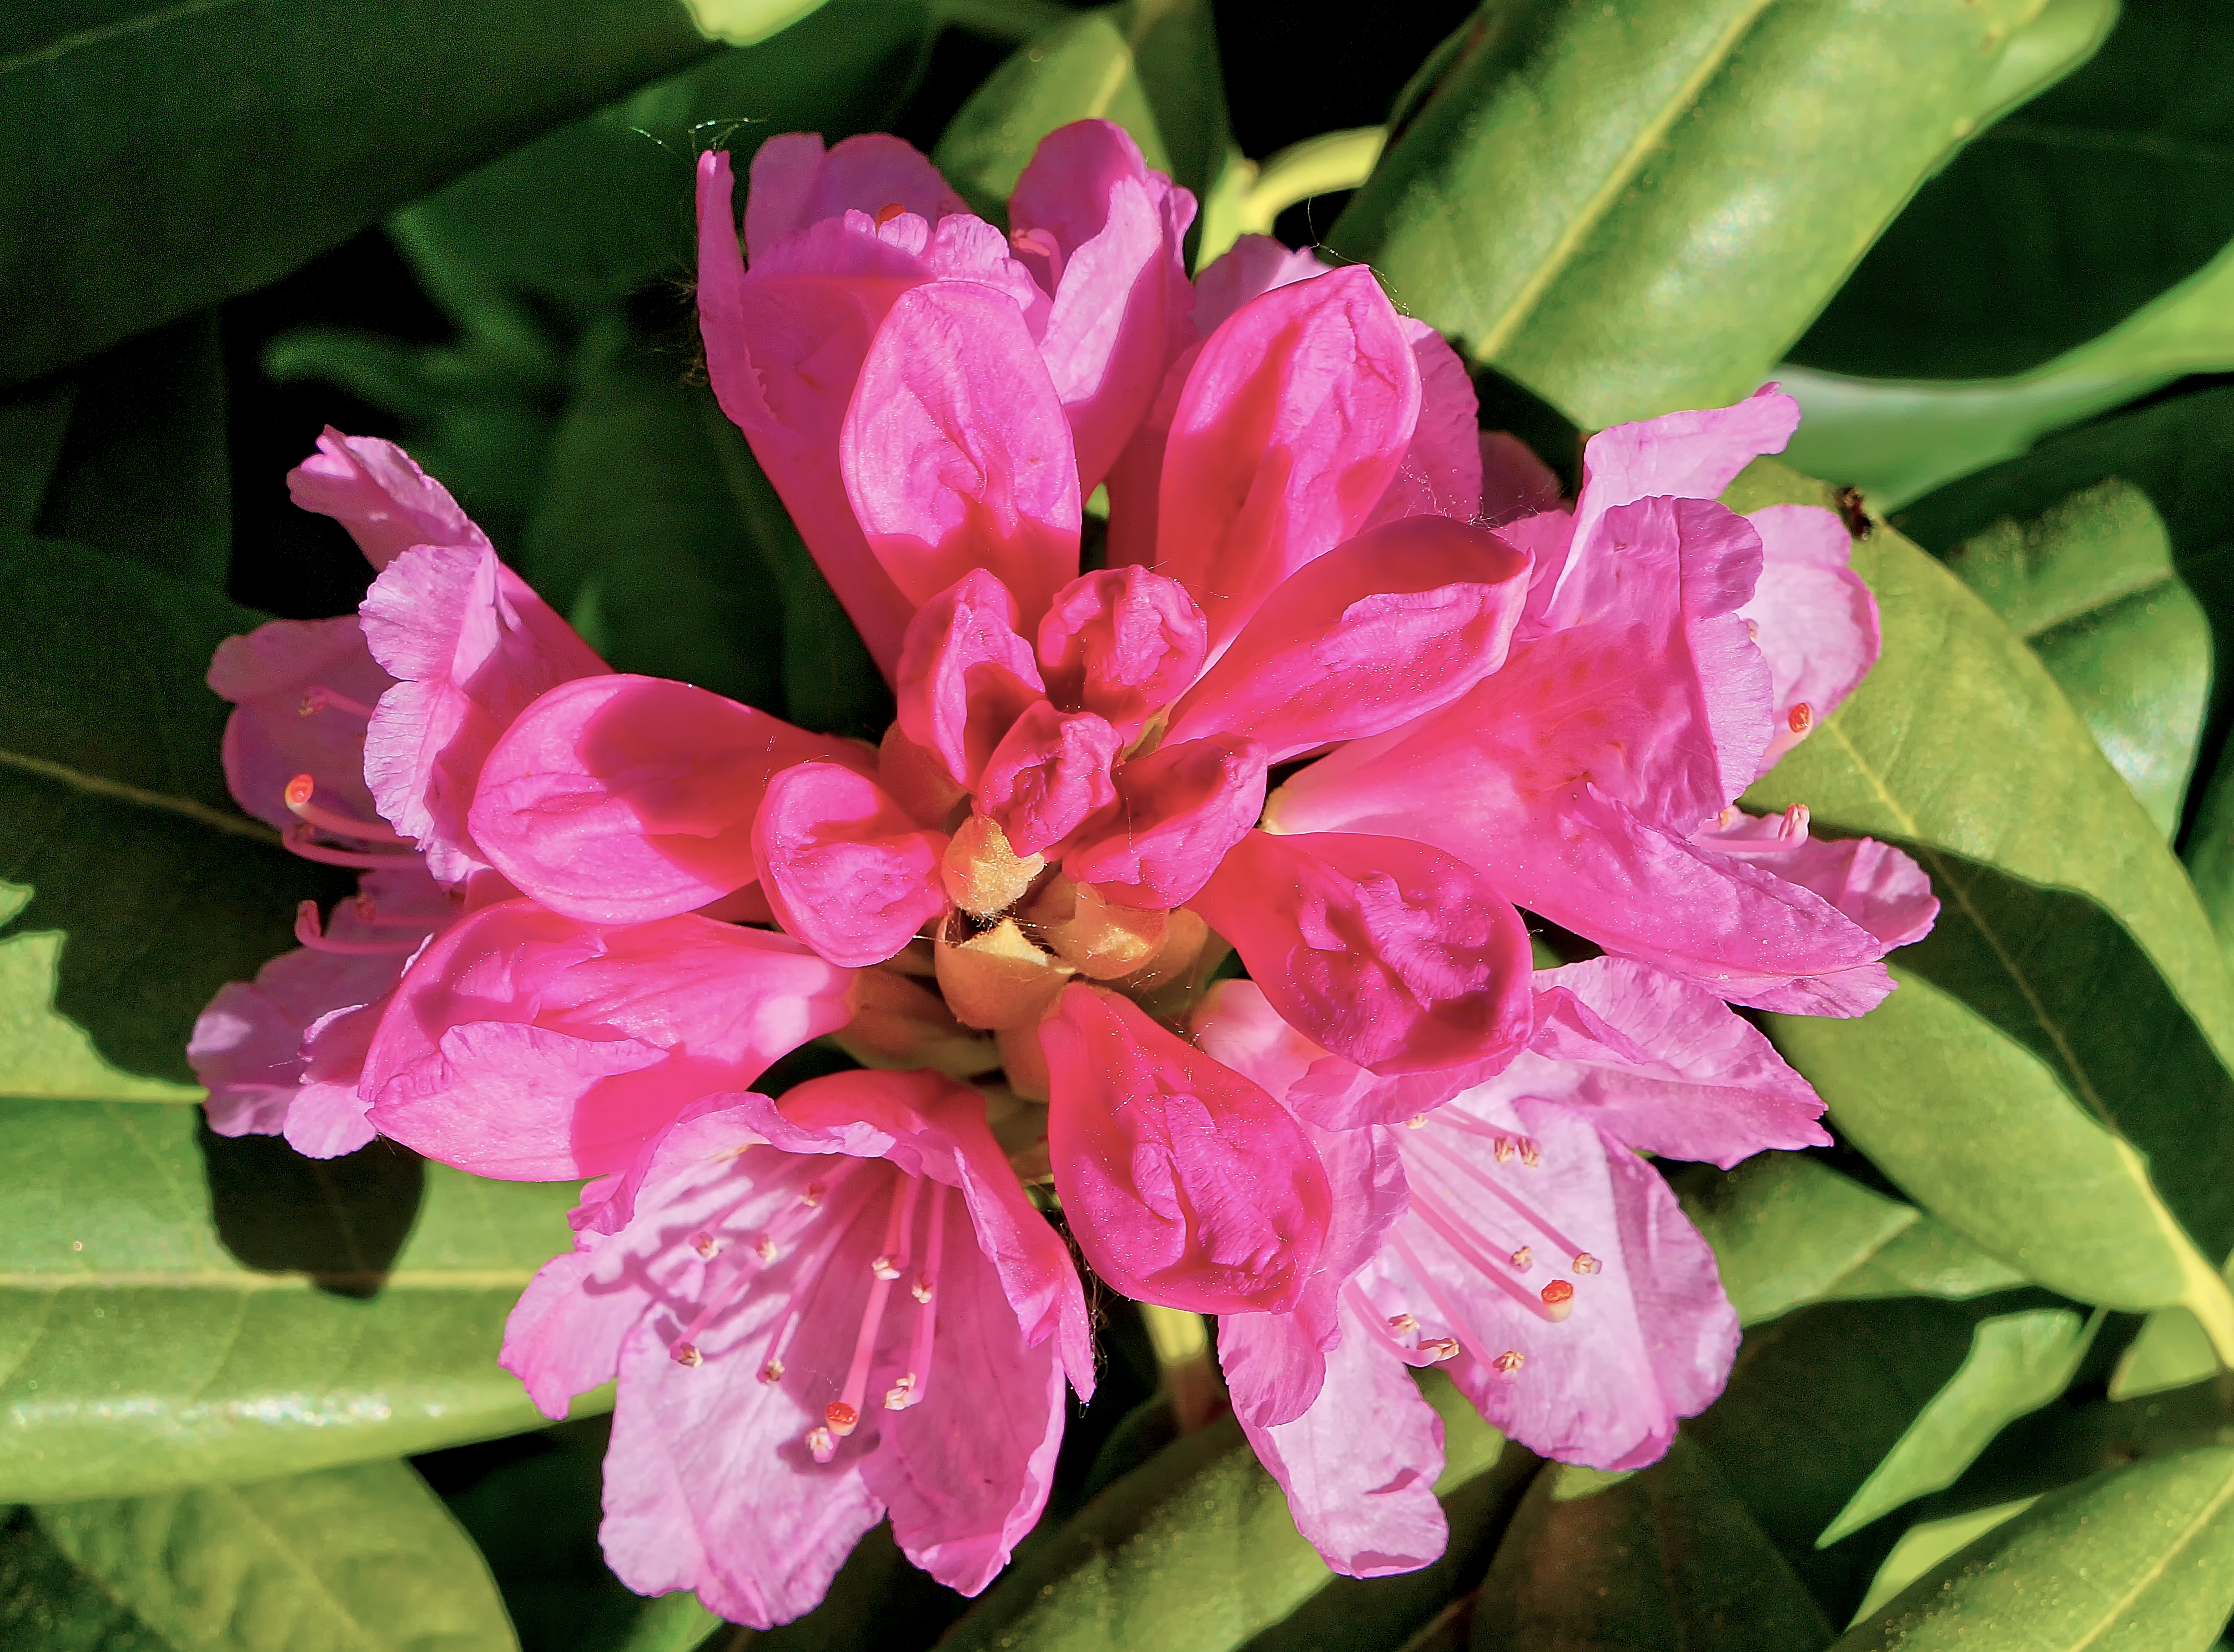
blossom, plant, flower, botany, flora, flowers, shrub, rhododendron, finland, helsinki, bud, viikki, flowering plant, woody plant, land plant